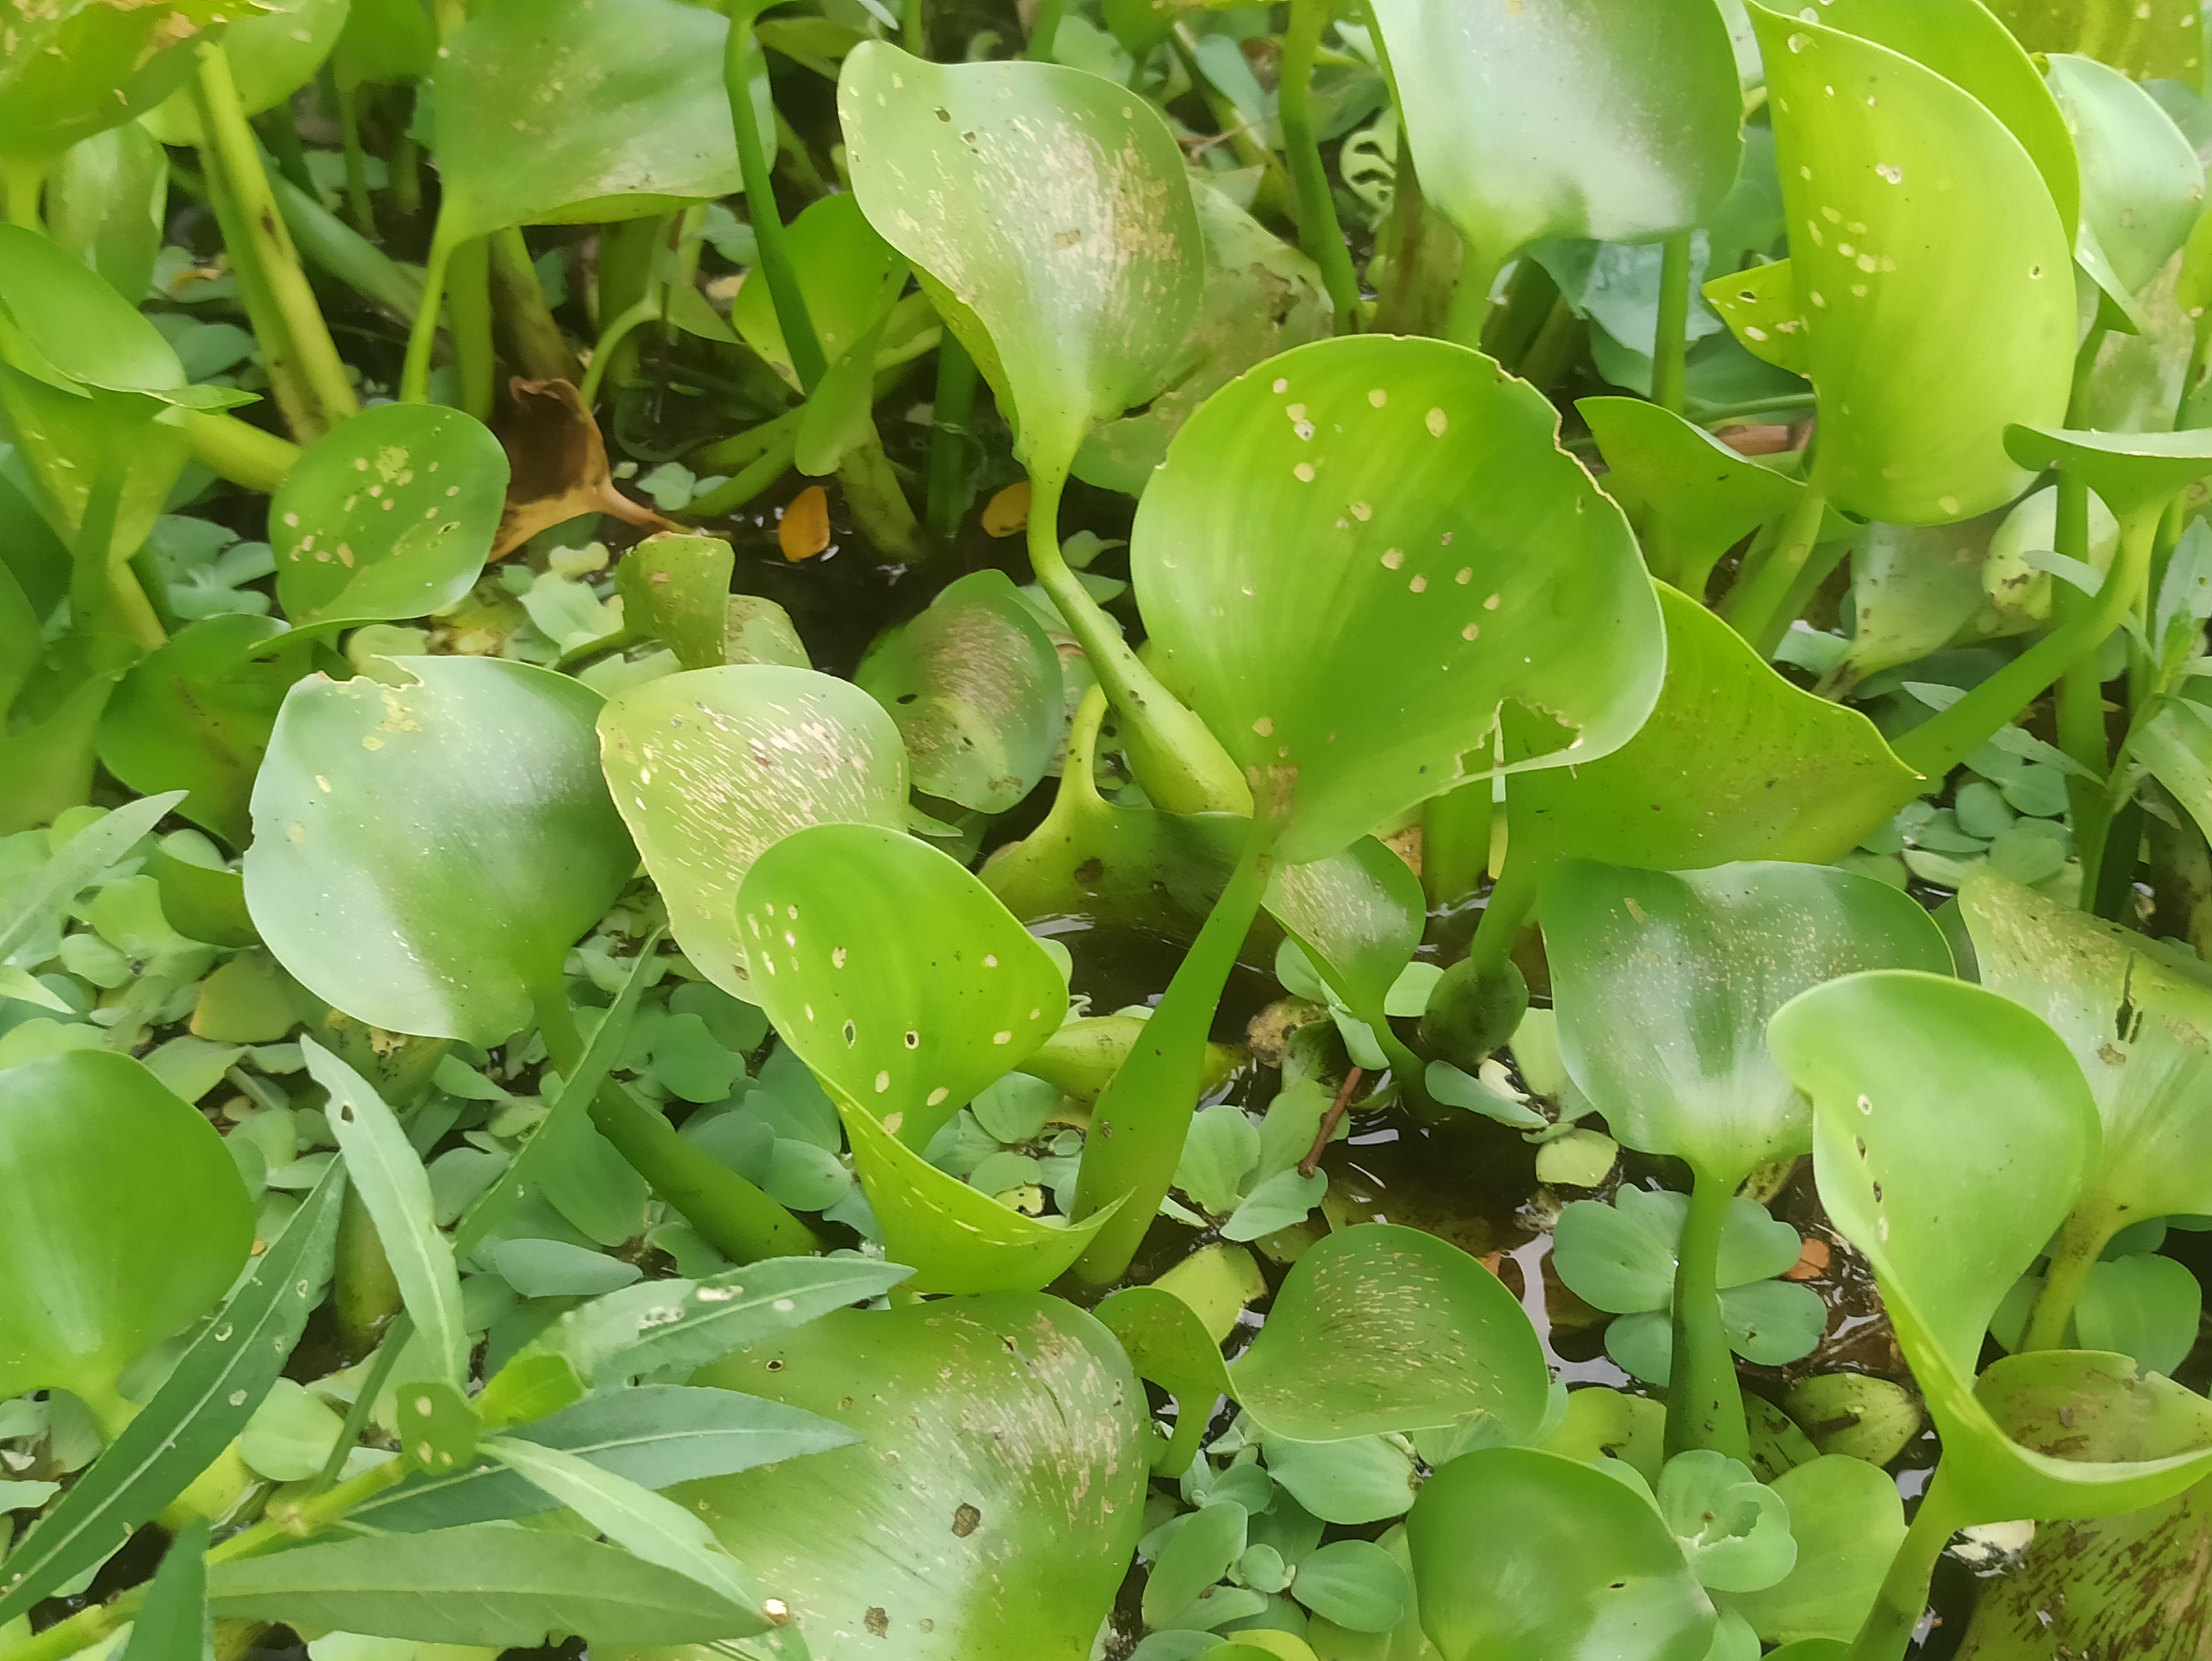
Species: Common Water Hyacinth (Eichornia crassipes)